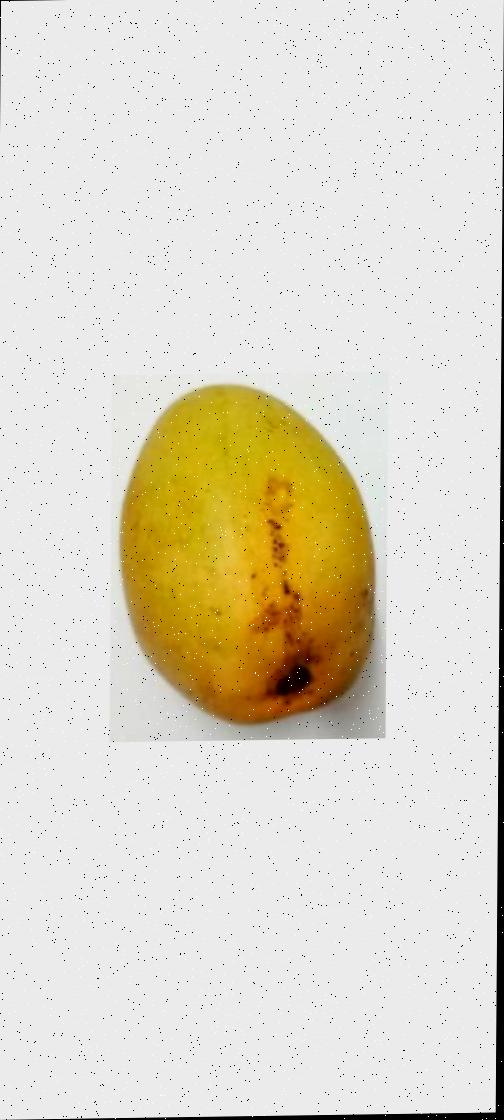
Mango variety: Bari-11